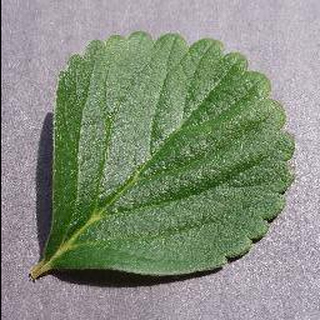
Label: healthy_strawberry